Mark Grant (baseball)

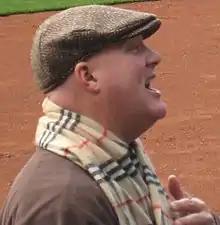
Grant in 2008

Mark Andrew Grant (born October 24, 1963), nicknamed "Mud", is an American former professional starting pitcher and is the color commentator for the San Diego Padres of Major League Baseball (MLB).